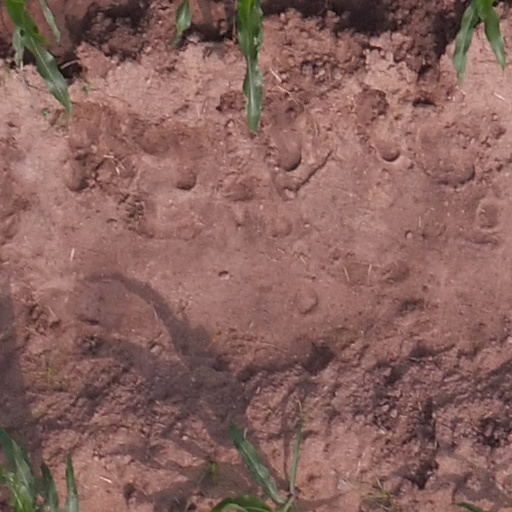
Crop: maize; corn